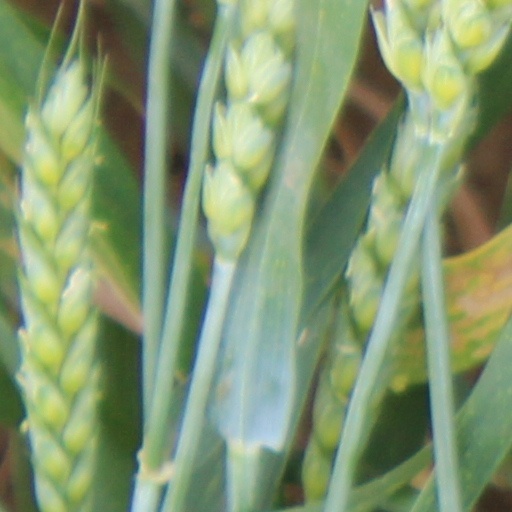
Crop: wheat